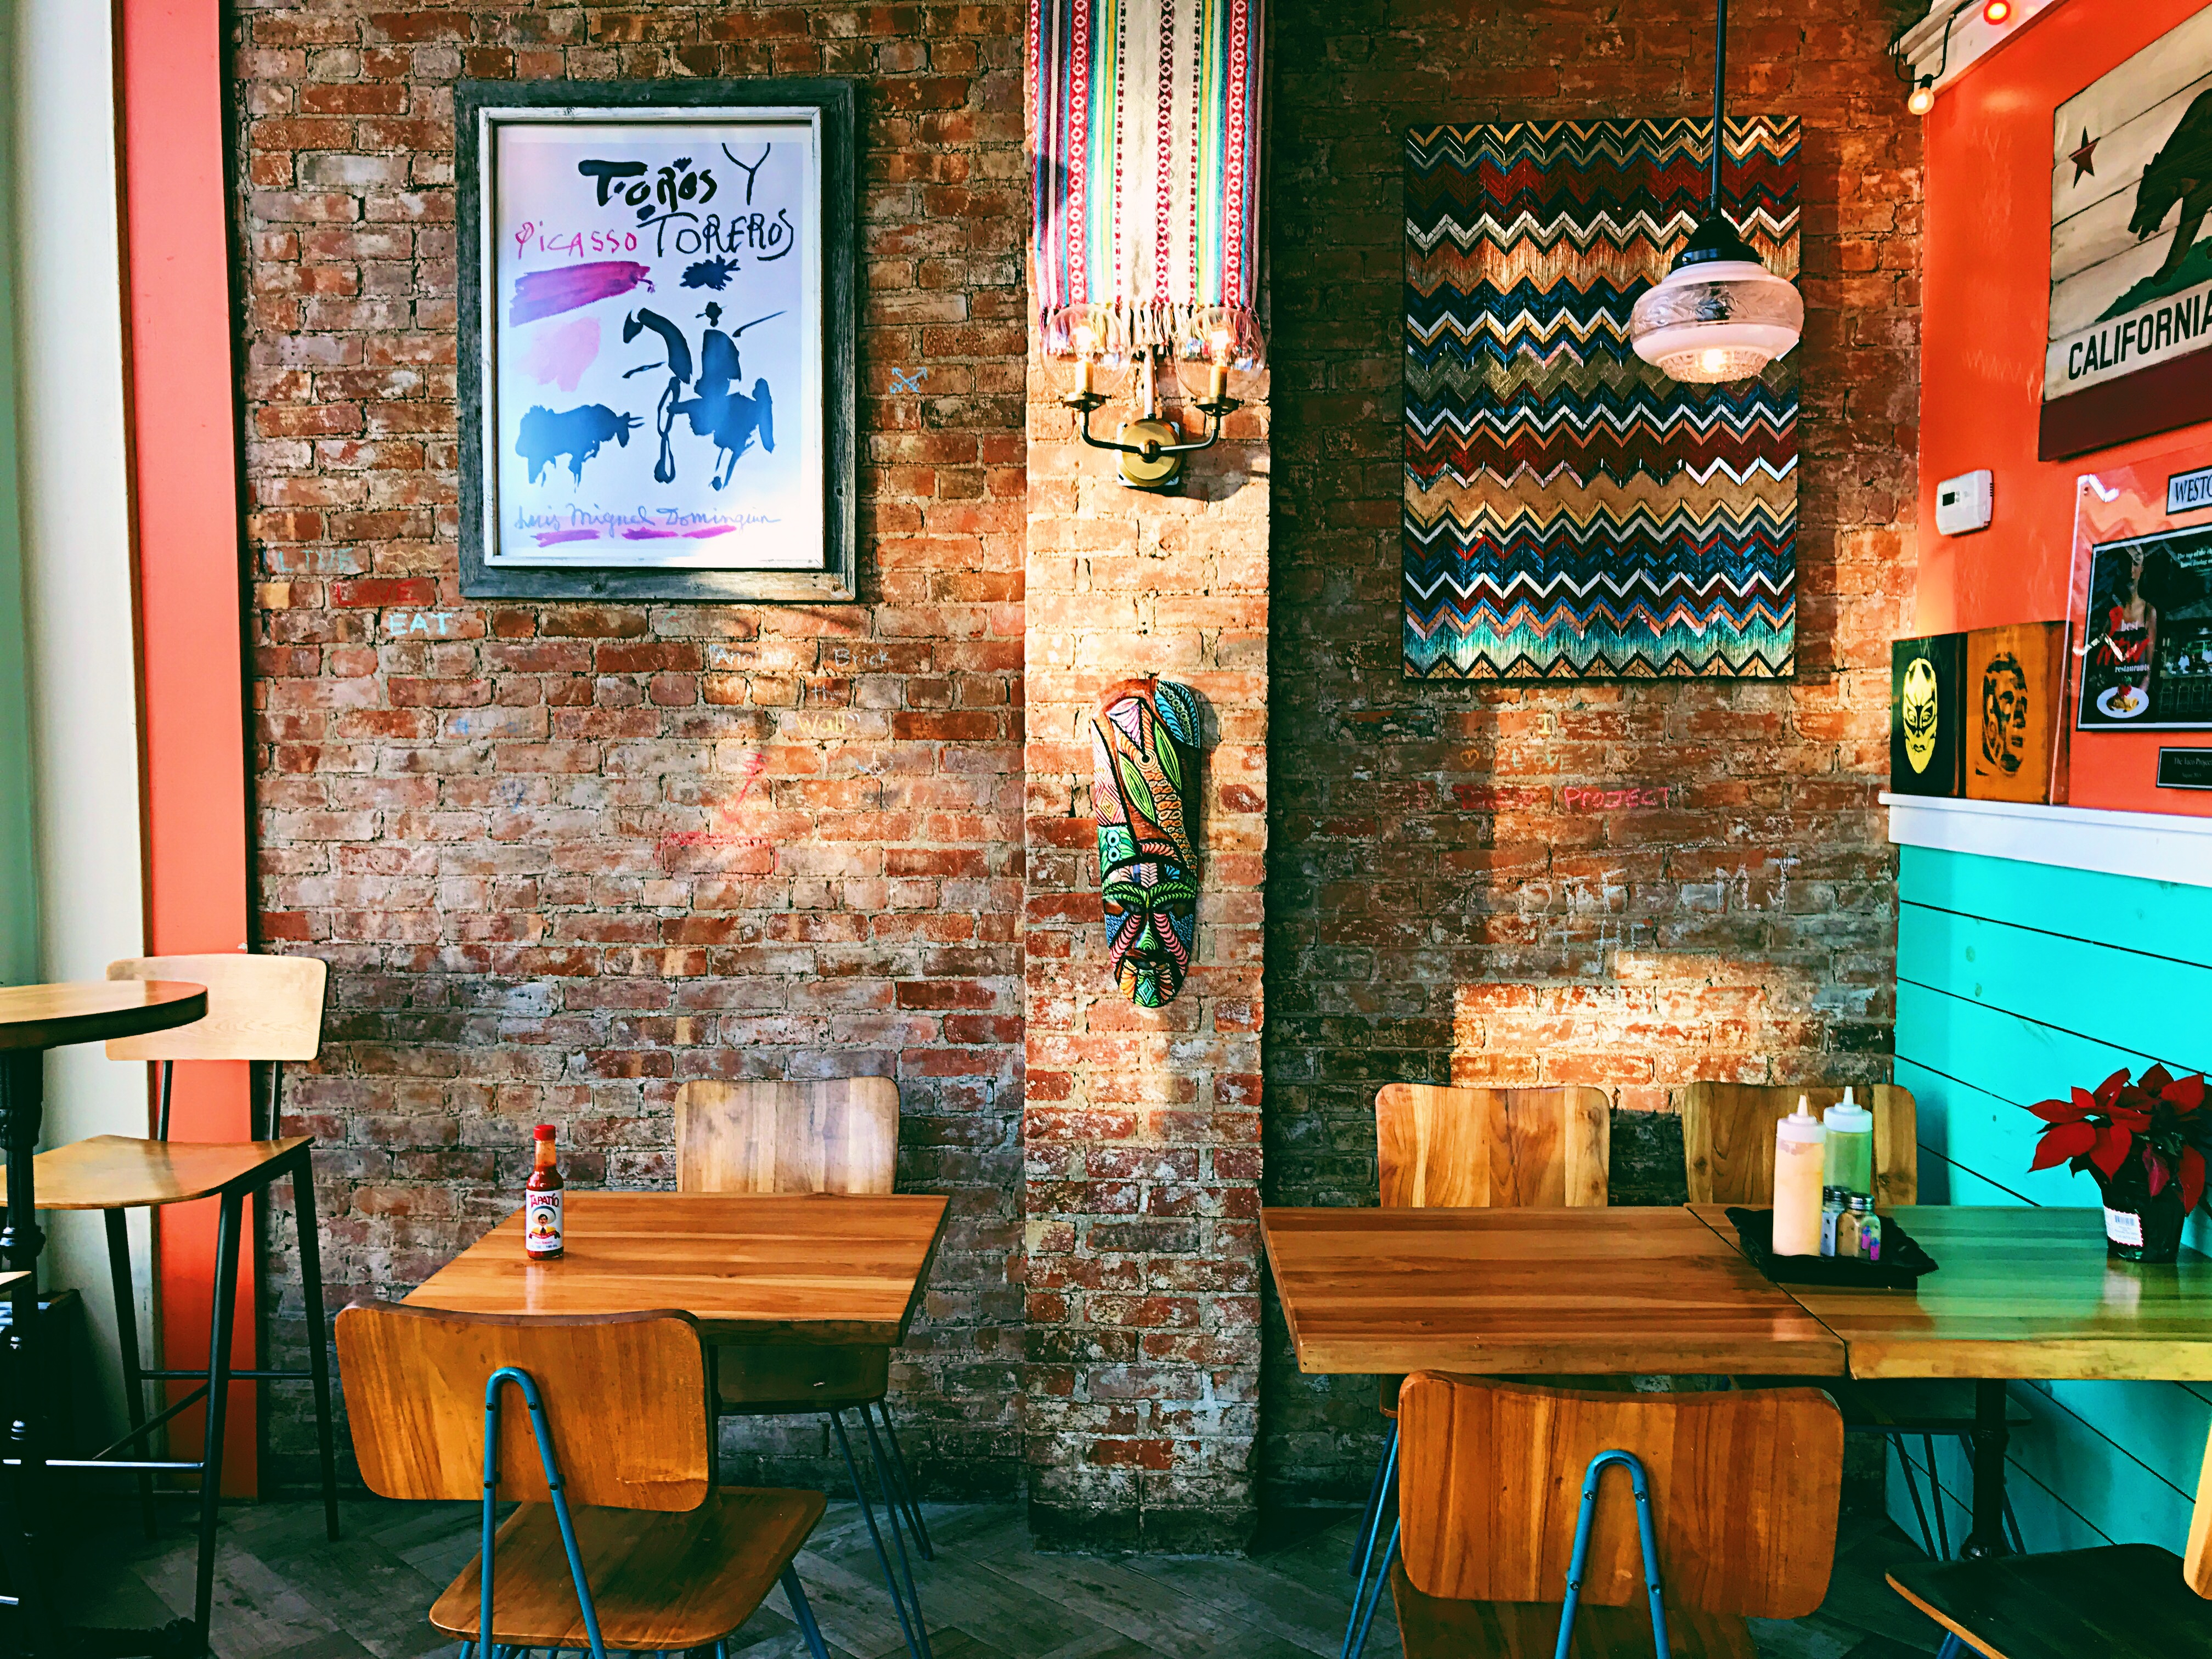
table, cafe, coffee shop, restaurant, bar, brick wall, interior design, design